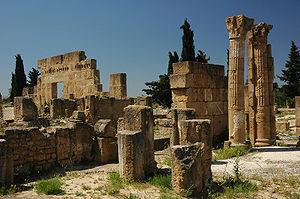
Site archéologique d'Utique en Tunisie